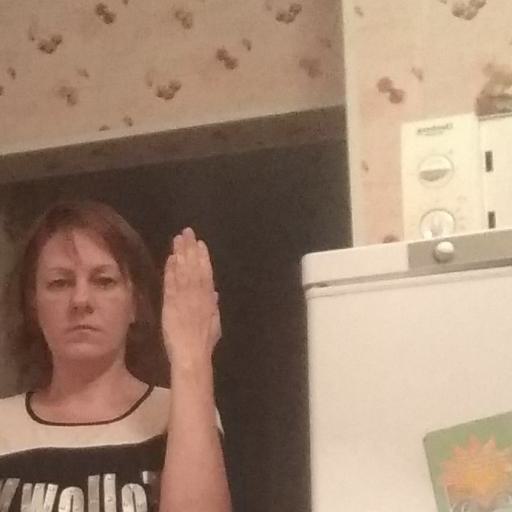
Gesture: stop_inverted